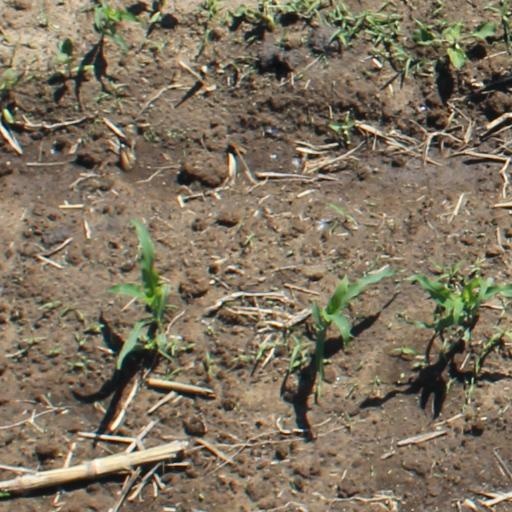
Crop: maize; corn